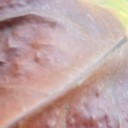
Label: Phoma